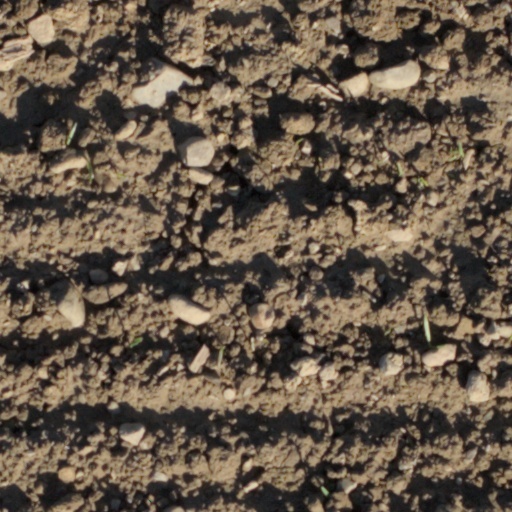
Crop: wheat